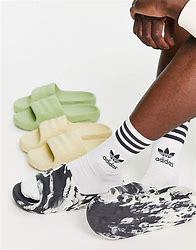
Brand: Adidas
Model: Adilette 22